Islamic Government

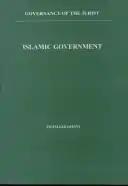

Islamic Government, or Islamic Government: Jurist's Guardianship is a book by the Iranian cleric, Islamic jurist and revolutionary, Ayatollah Ruhollah Khomeini. First published in 1970, it is perhaps the most influential document written in modern times in support of theocratic rule.